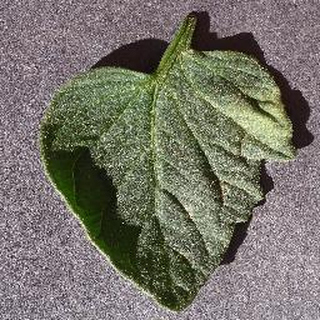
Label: healthy_tomato